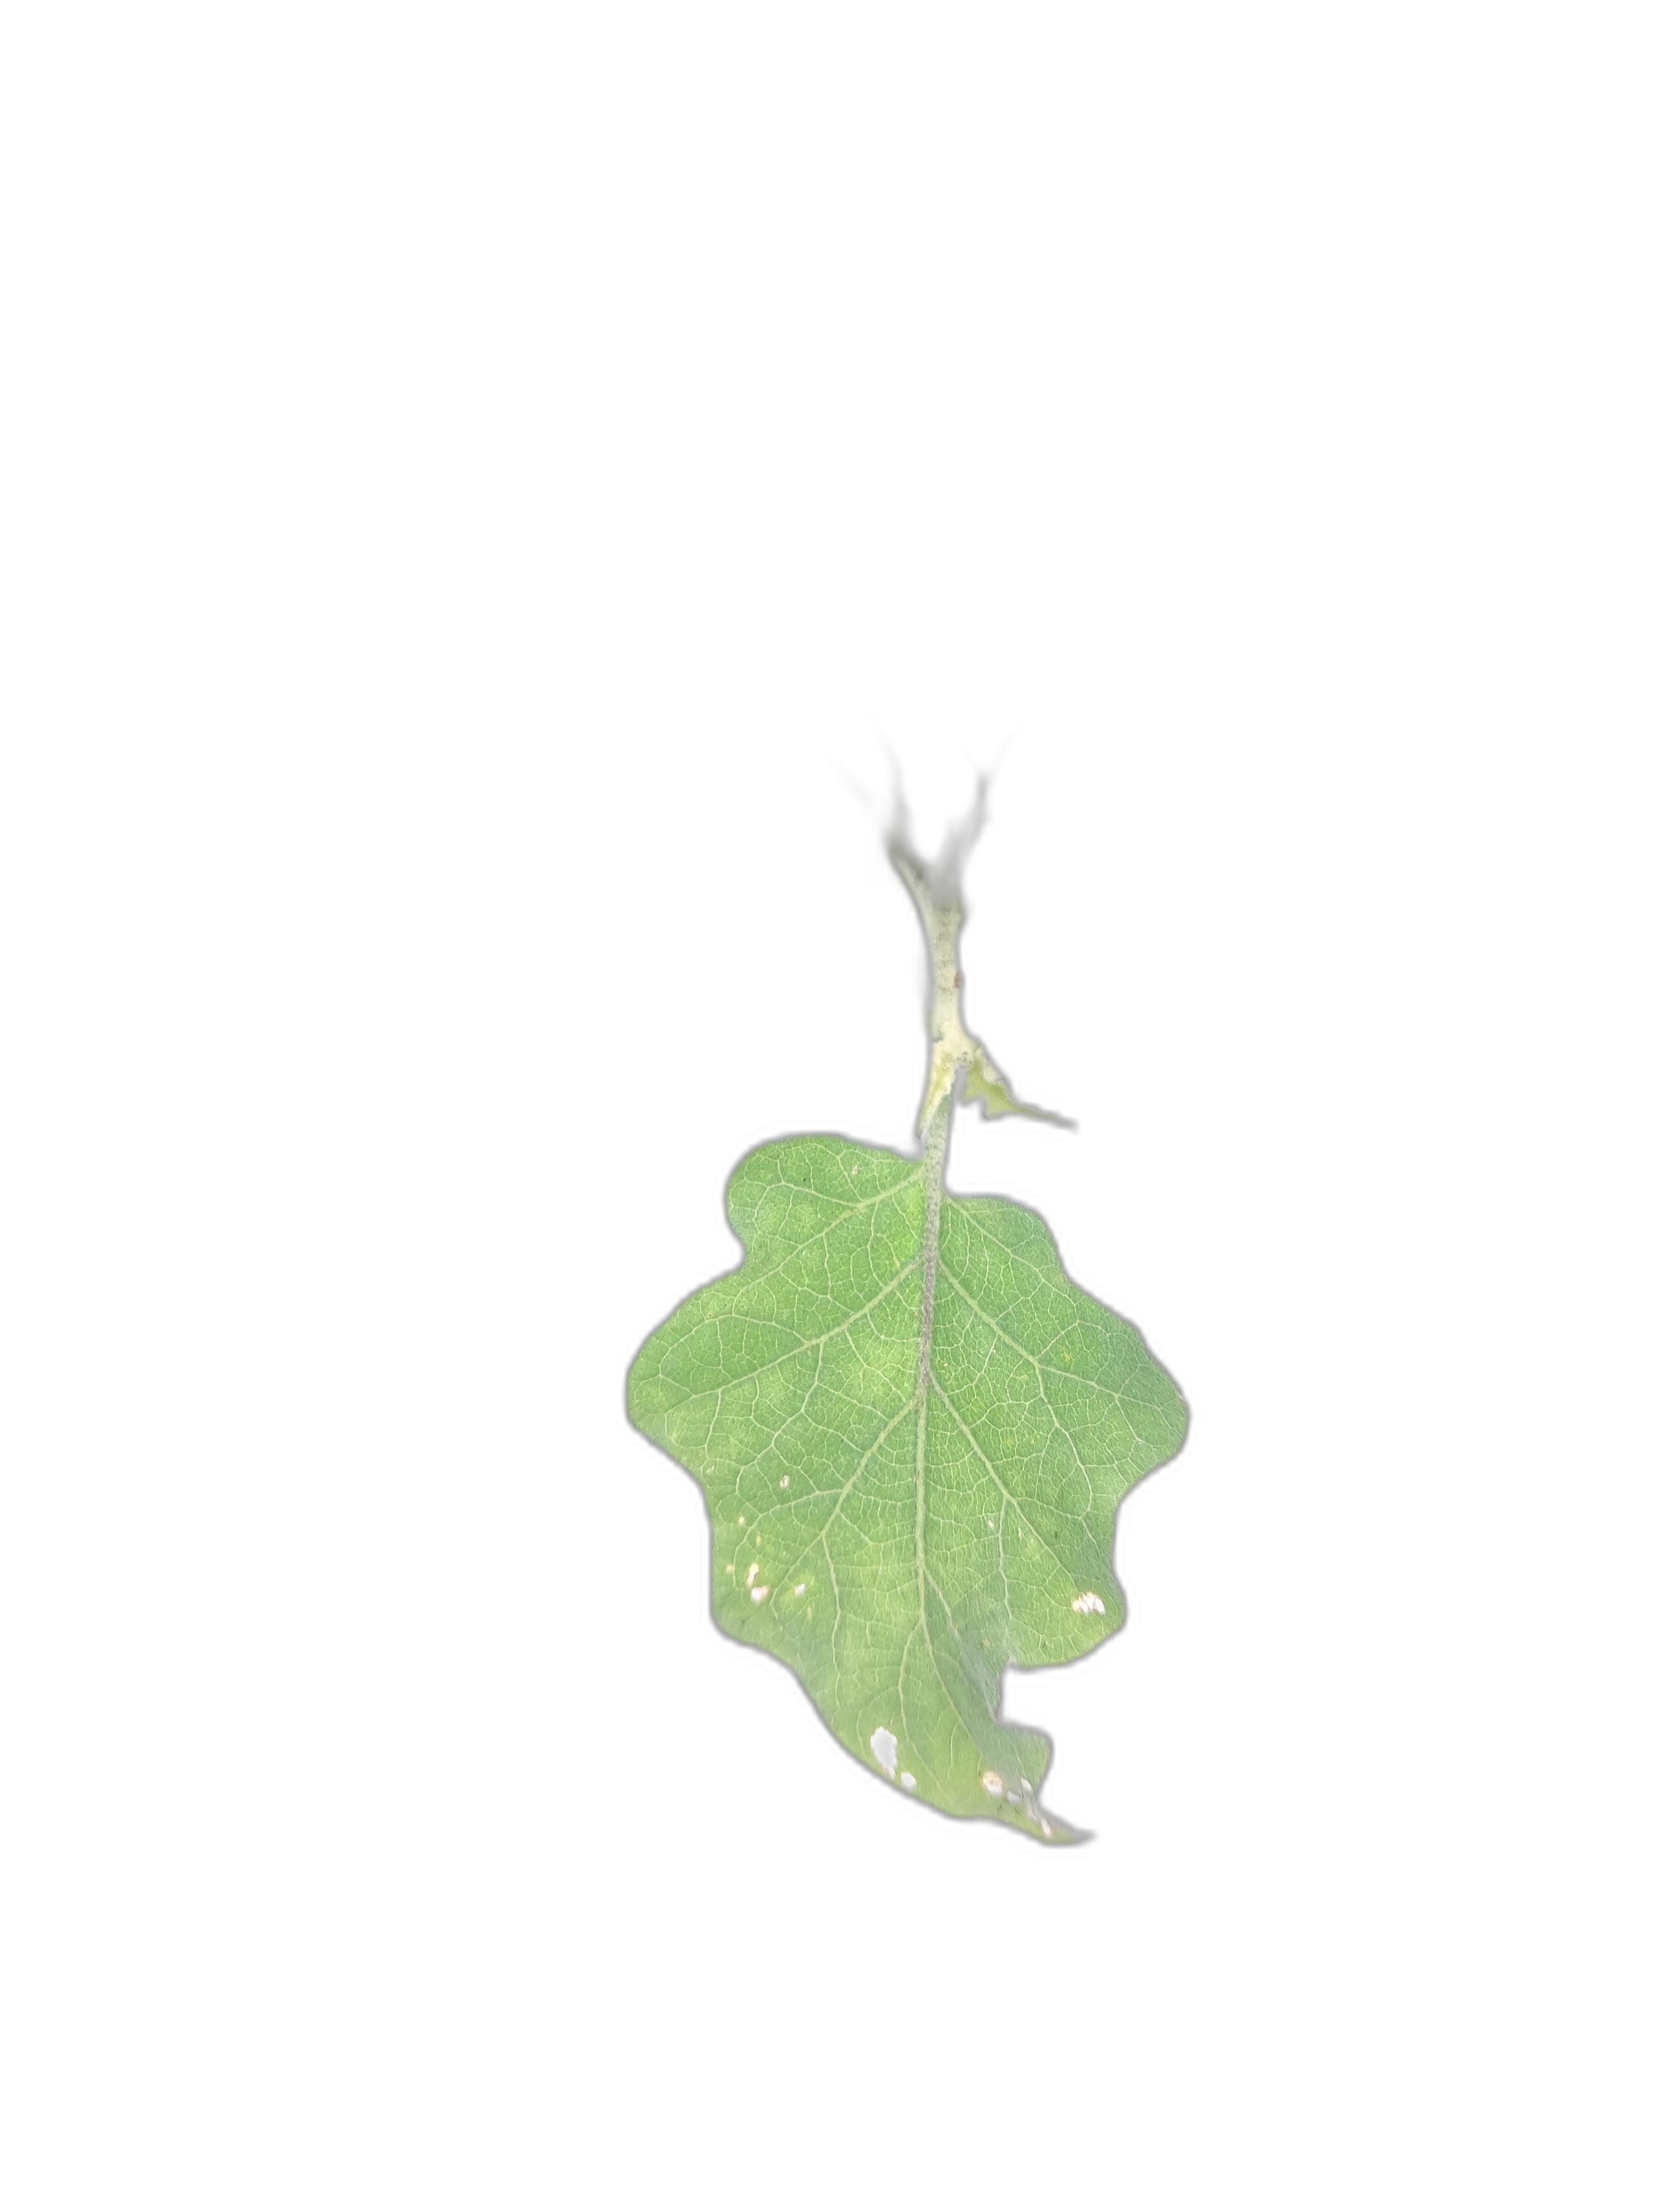
Label: Insect Pest Disease